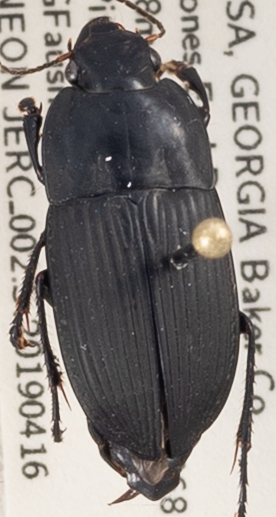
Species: Anisodactylus merula
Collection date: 2019-04-16
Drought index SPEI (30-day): -0.426
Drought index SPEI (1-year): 1.314
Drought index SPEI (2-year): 0.612